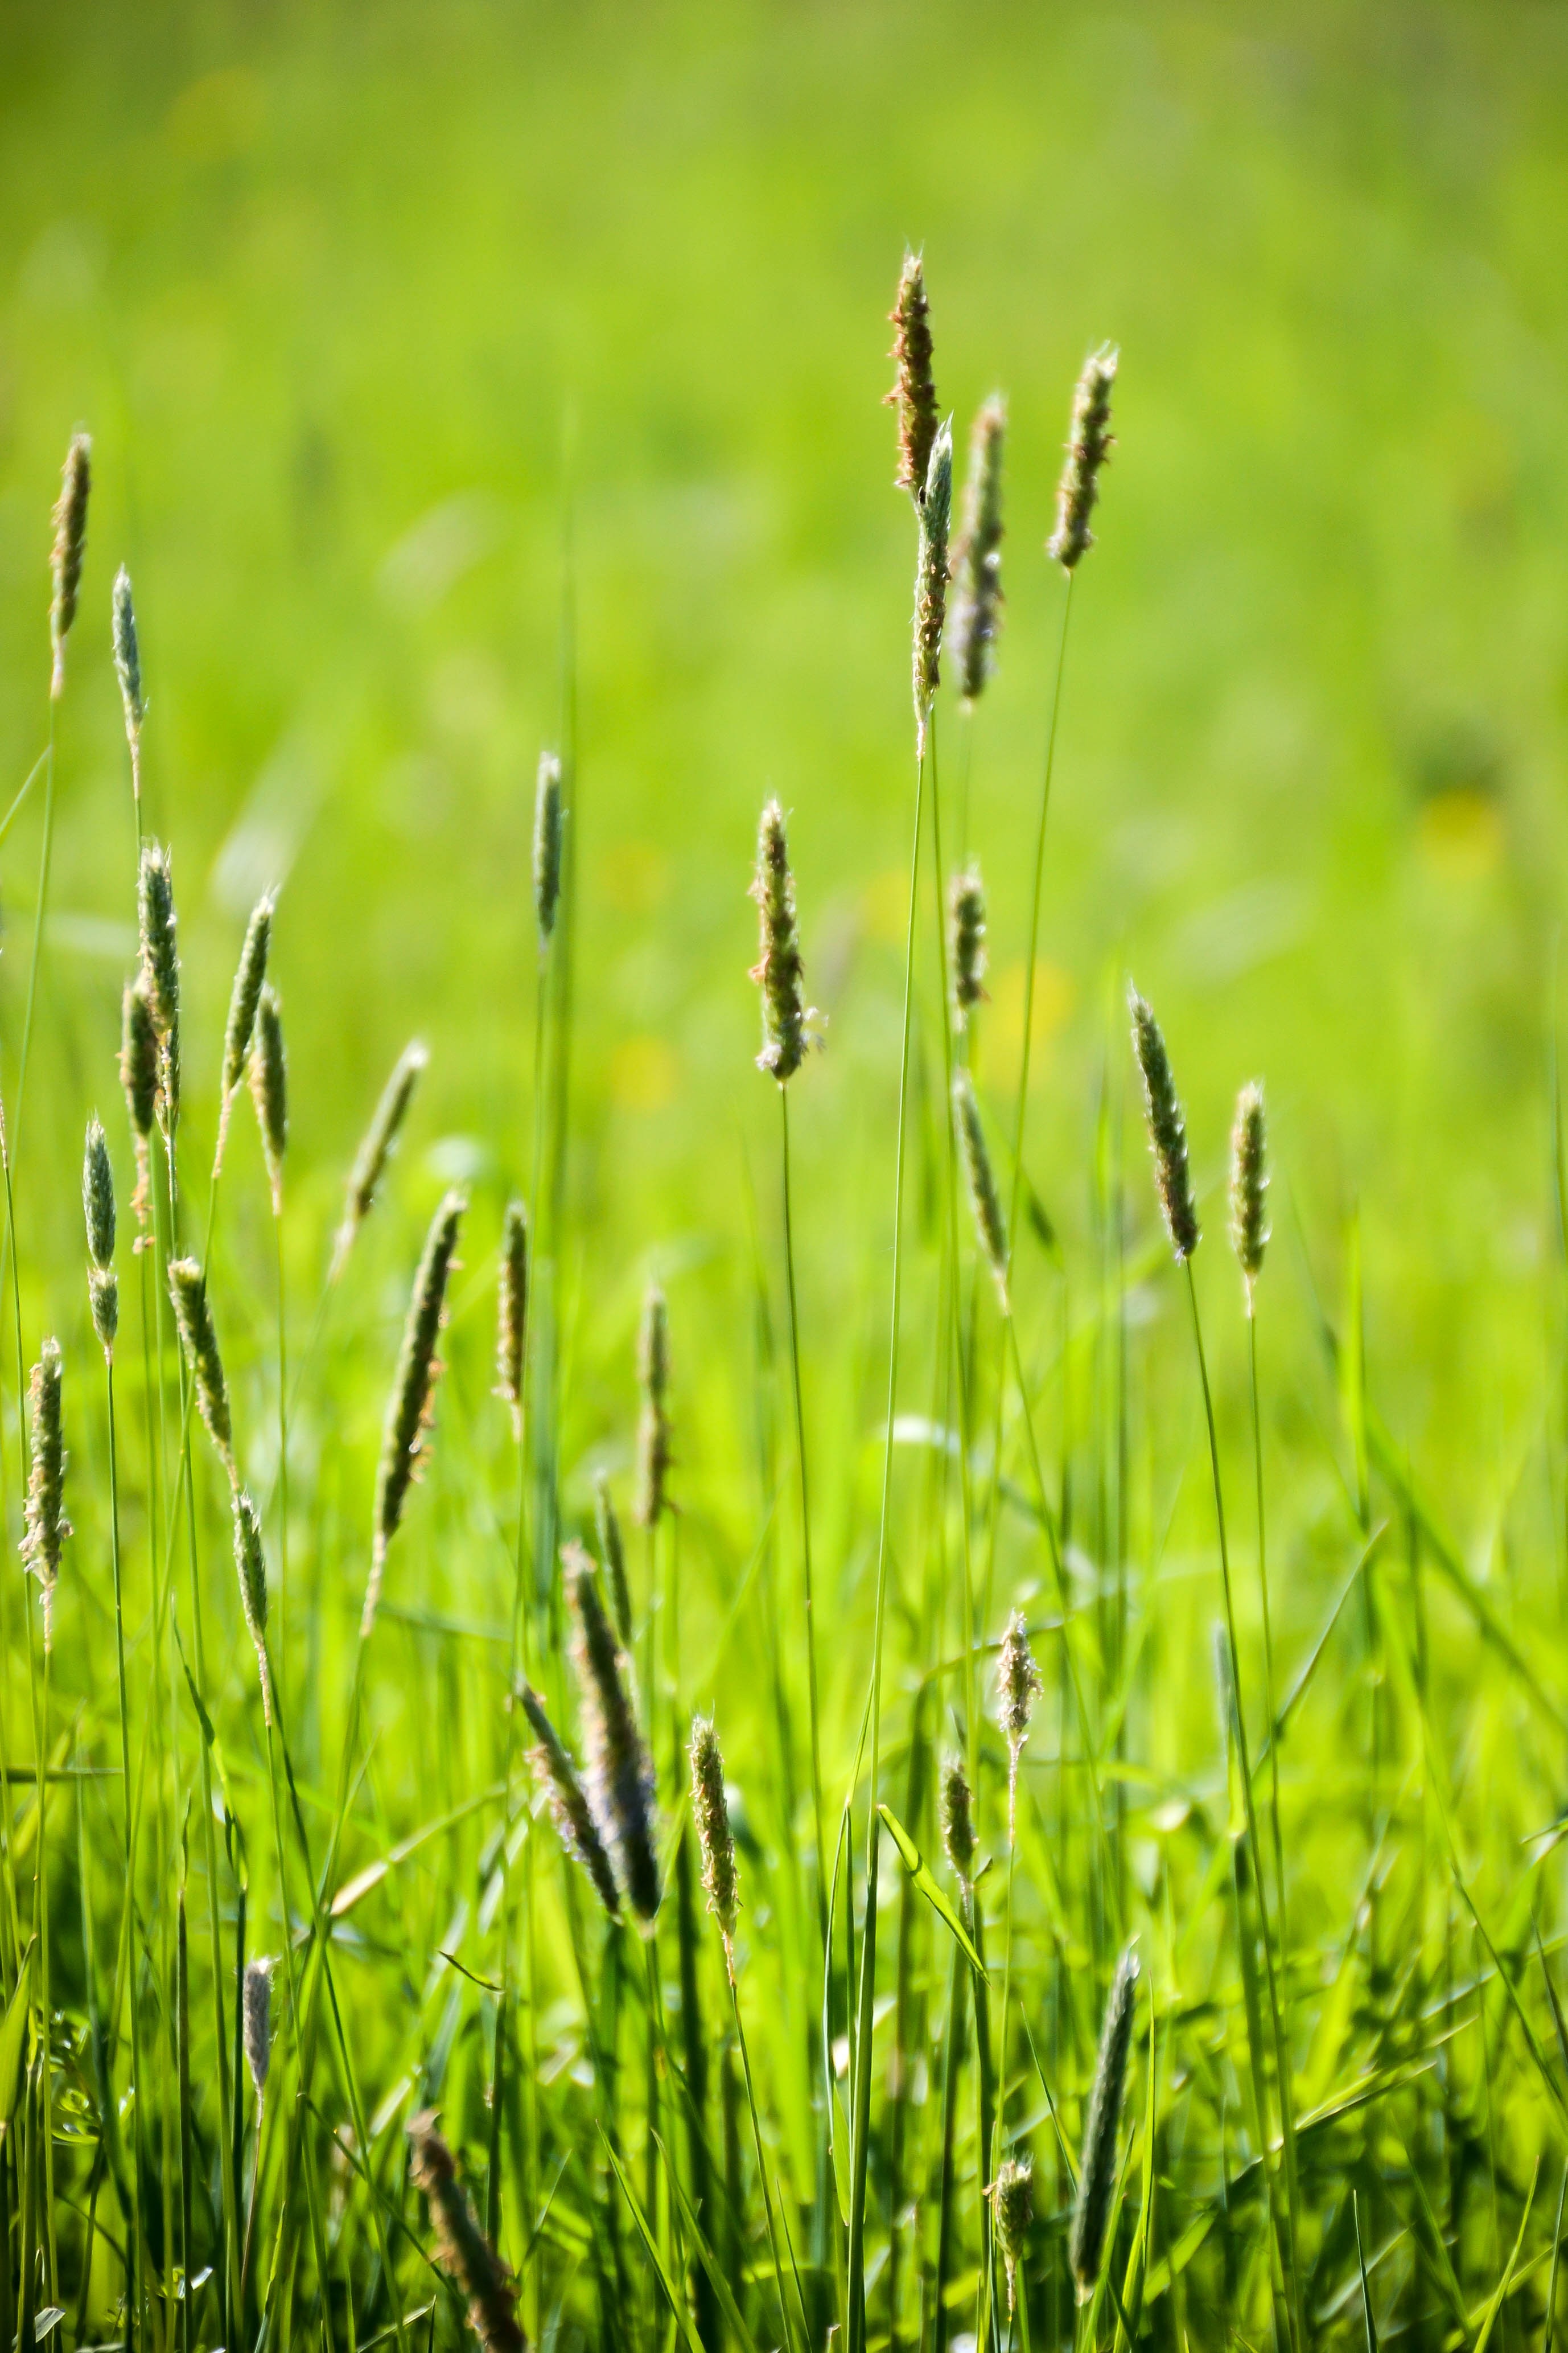
nature, grass, dew, plant, field, lawn, meadow, prairie, leaf, flower, spring, green, macro, pasture, botany, garden, flora, plants, wildflower, blade of grass, grassland, detail, habitat, moisture, green grass, macro photography, flowering plant, blades of grass, natural environment, grass family, plant stem, land plant, horsetail family